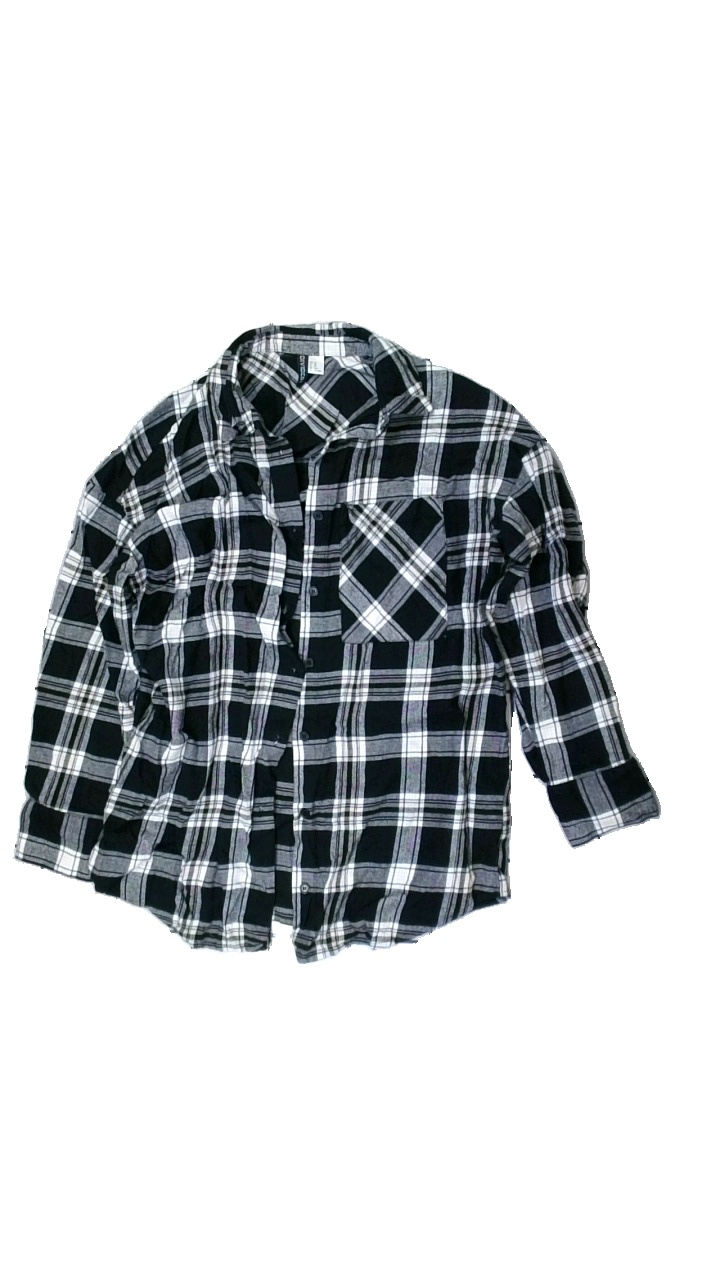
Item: Shirt (Ladies)
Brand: H&m
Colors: White, Black
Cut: Regular
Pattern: Checkered print
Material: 100% cotton
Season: All
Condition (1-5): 3
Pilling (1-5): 4
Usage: Reuse
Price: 50-100